Rampart College

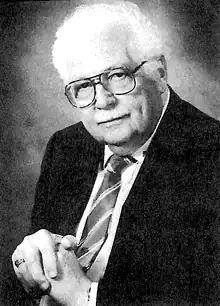
Robert LeFevre in 1986

LeFevre bought Glenrose Park, a 320-acre ranch south of Larkspur in Douglas County, Colorado, in September 1955, using an inheritance from his mother, and started enrolling students in 1956. He purchased the property explicitly in order to establish a school to teach free-enterprise principles. Rising to over 7,000 feet above sea level, the forested land contained several cabins of questionable condition. In addition to LeFevre, the first board of directors included Ruth Dazey, William J. Froh, Lois LeFevre, Majorie Llewellin, Robert B. Rapp, and Edith Shank.